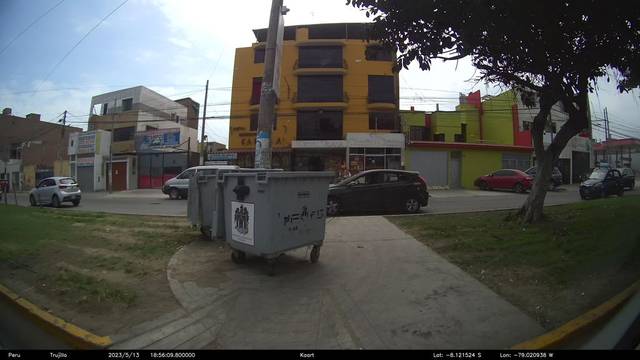
Region: Peru
Coordinates: -8.122, -79.021